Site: brandenburg
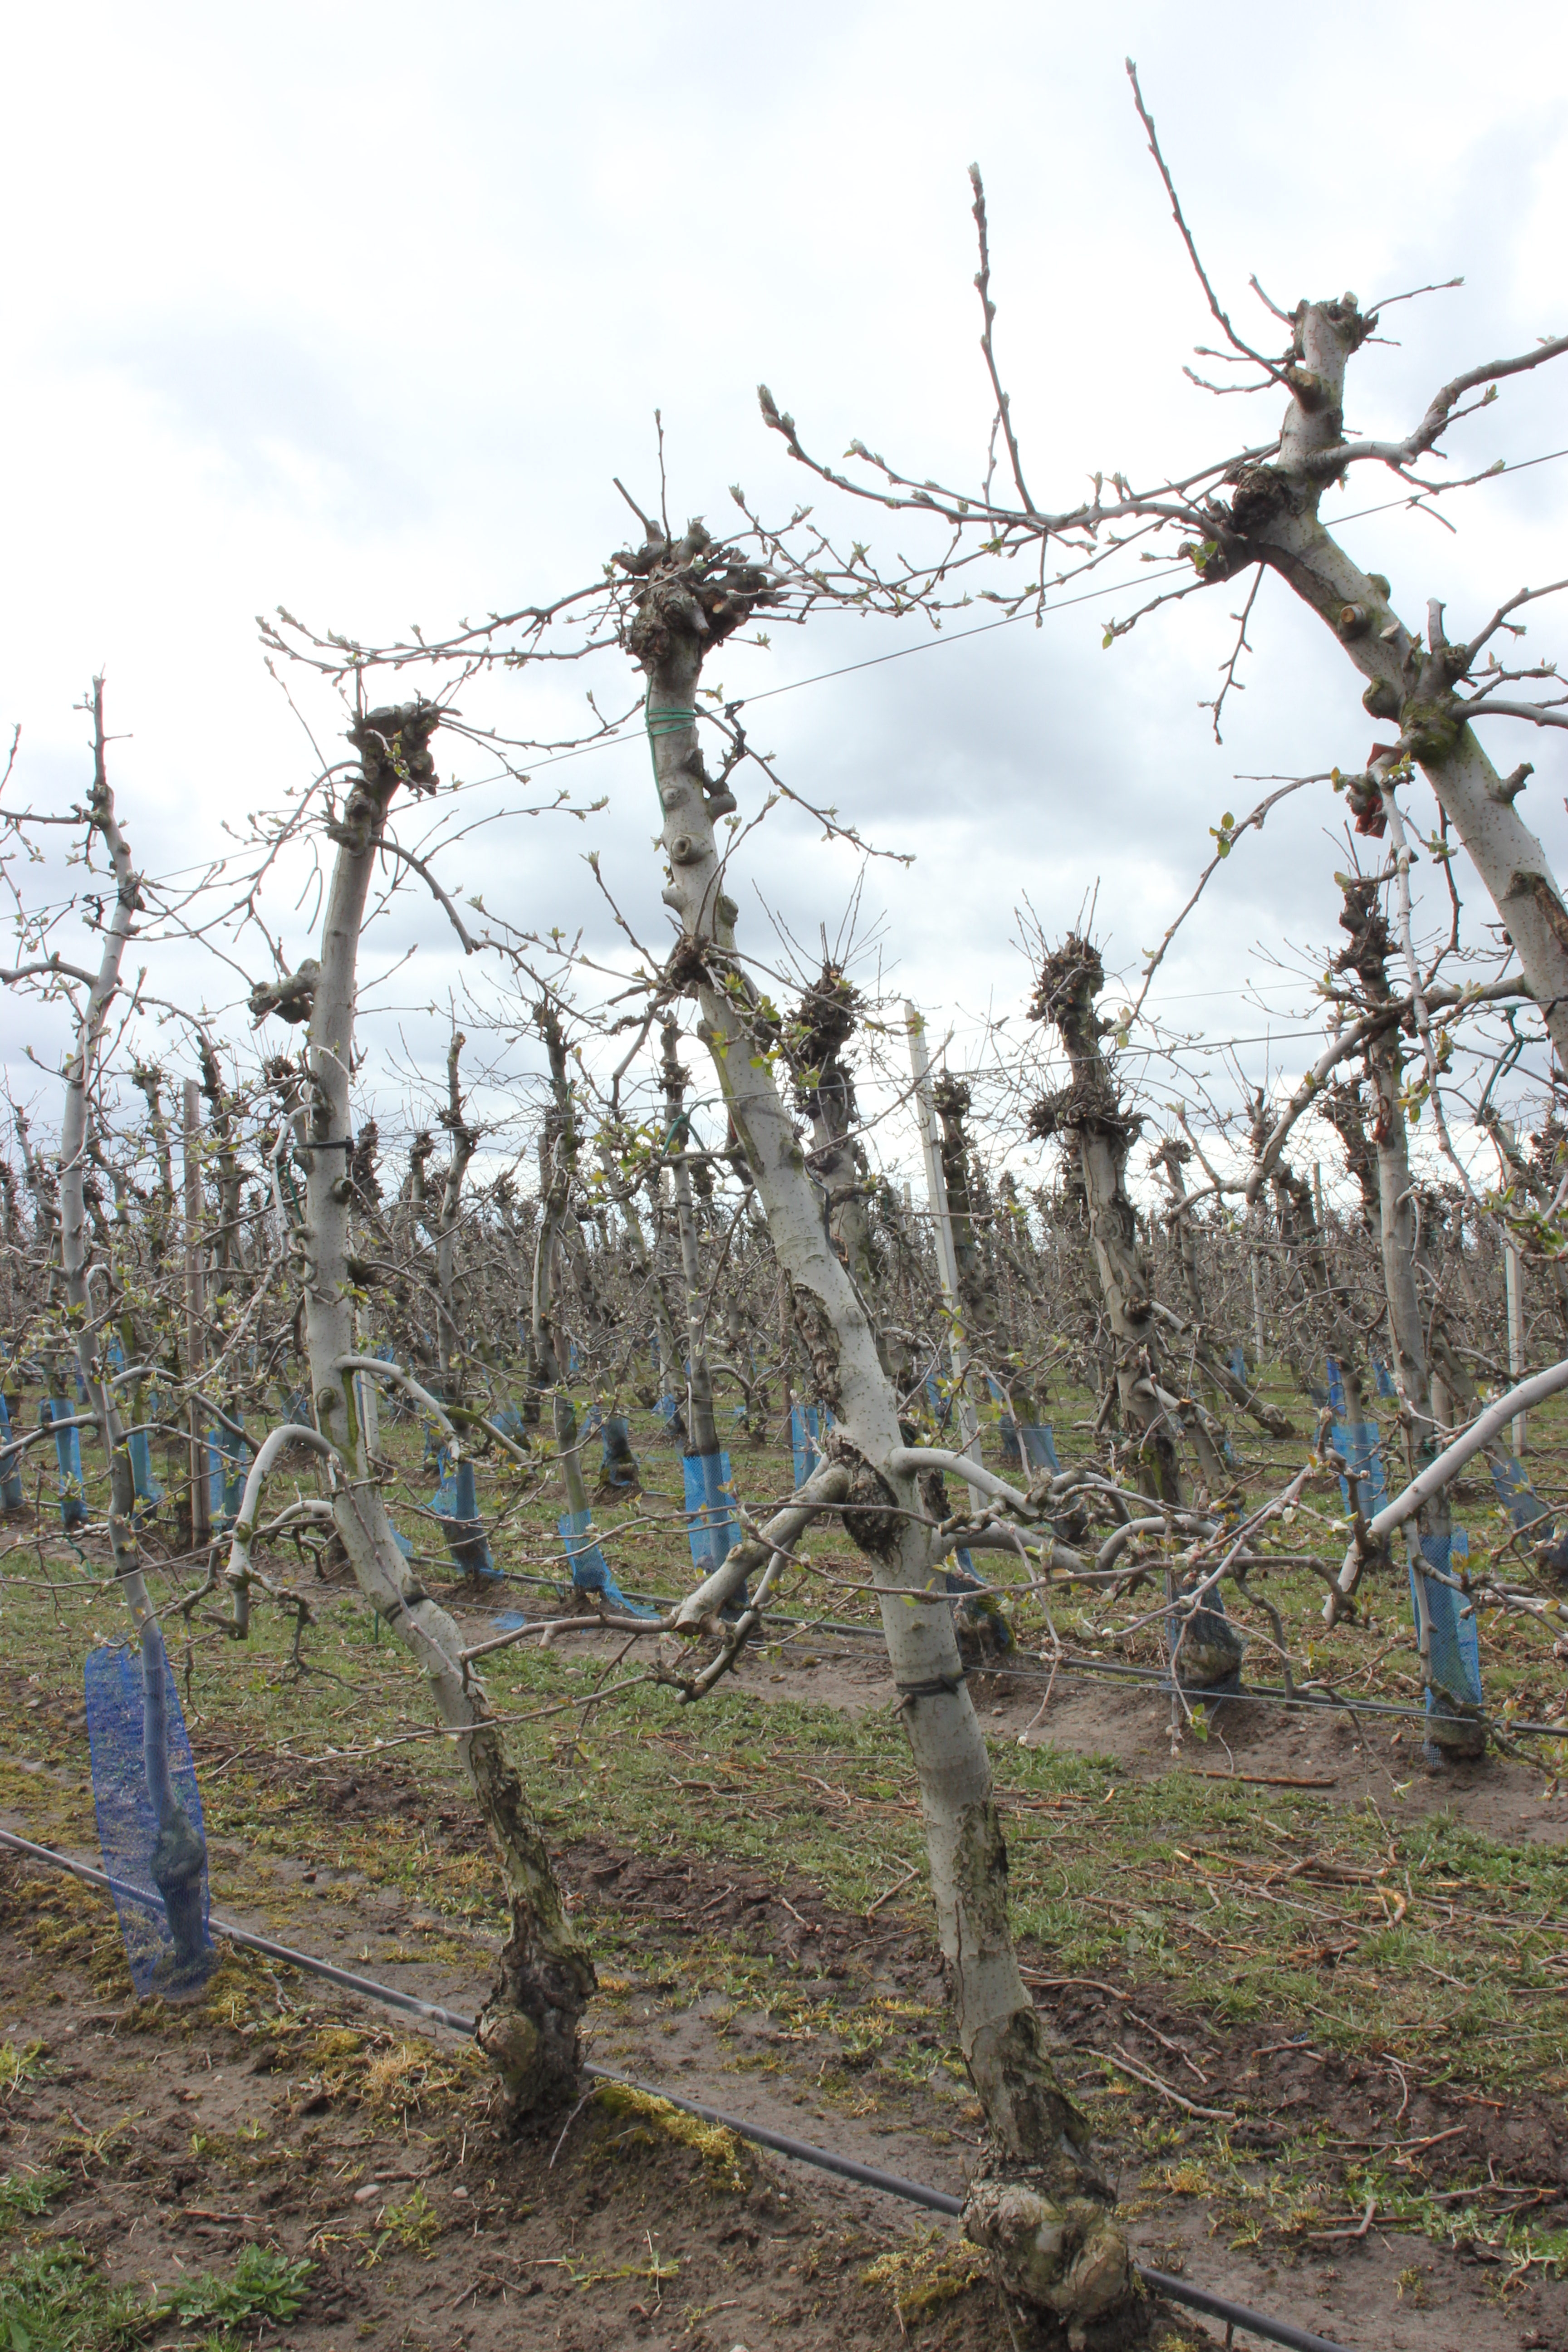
Growth stage (BBCH 55): Inflorescence emergence